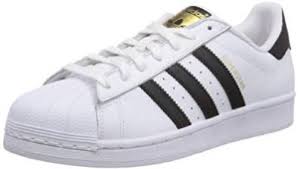
Waste category: shoes